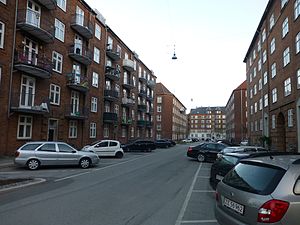
Alsgade
Alsgade.
Alsgade er en gade på Vesterbro i København, der går fra Enghavevej til Vesterfælledvej. Gaden blev navngivet i 1915 efter den sønderjyske ø Als. Den indgår i en større gruppe af gader i bydelen, der er opkaldt efter lokaliteter i Sønderjylland og Slesvig.